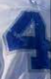
Number: 4